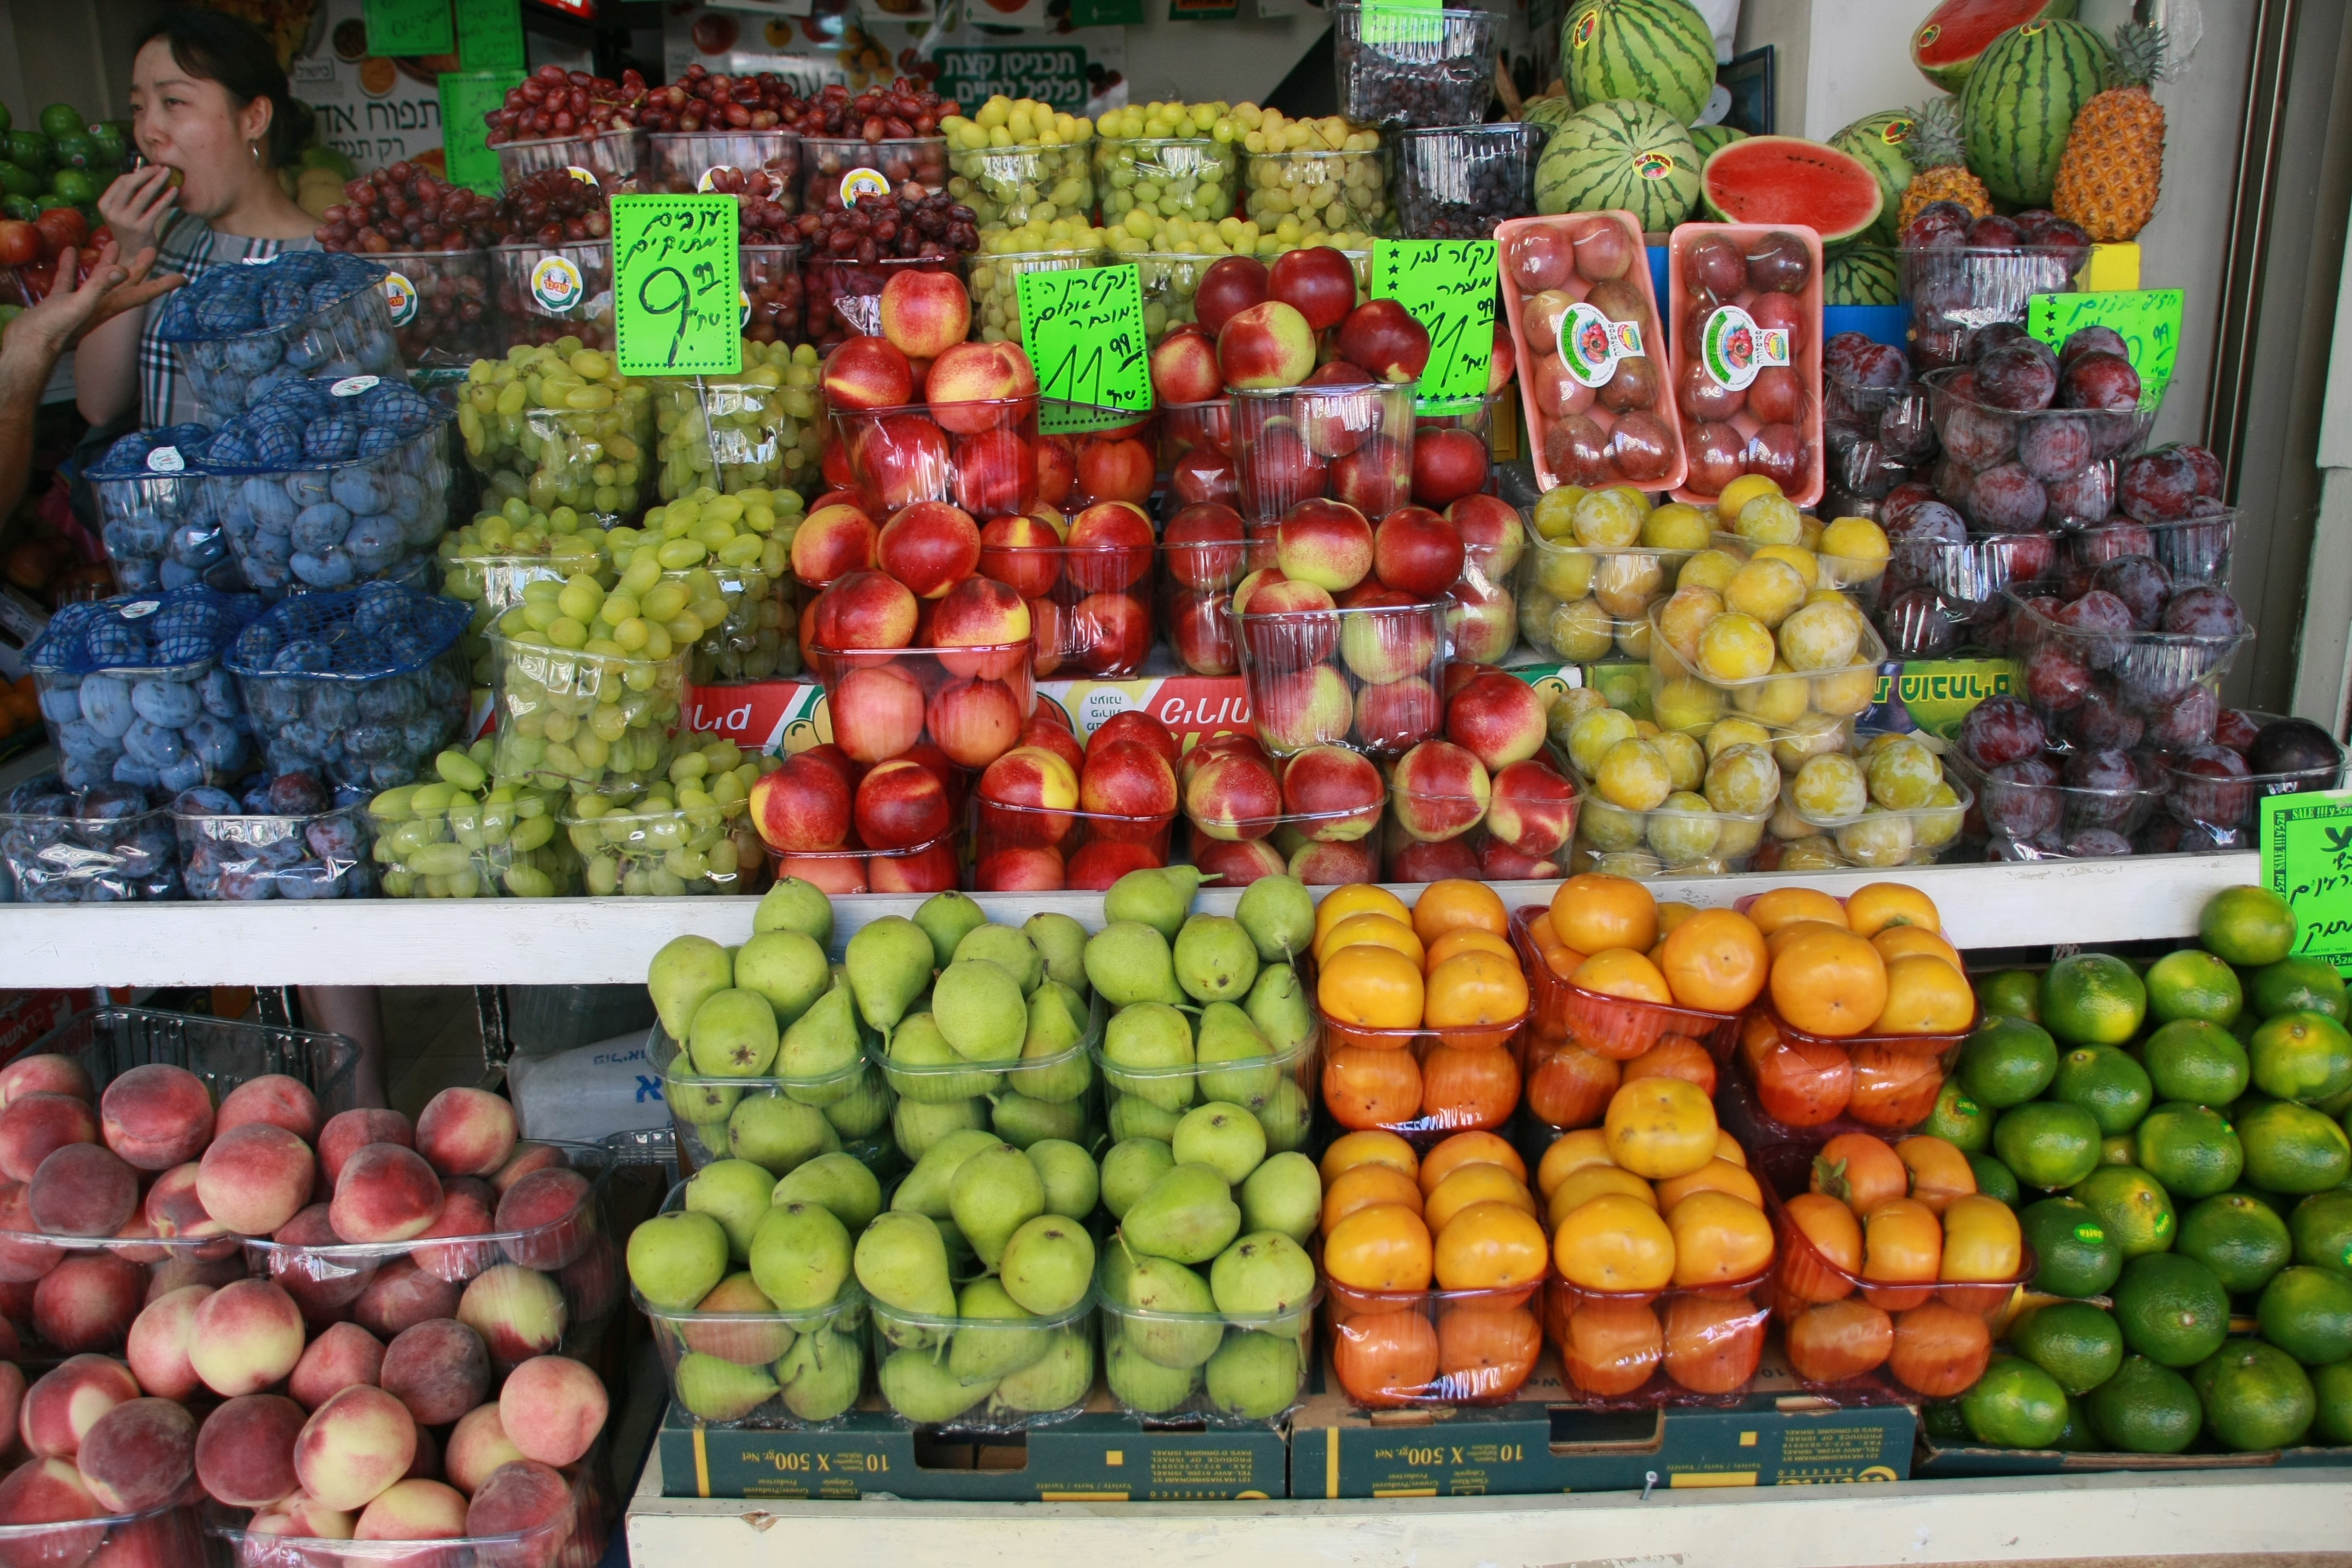
plant, fruit, city, shop, store, food, produce, vegetable, market, marketplace, public space, grocery store, tel aviv, israel, local food, human settlement, greengrocer